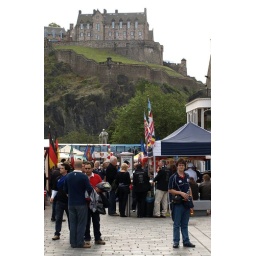
Street market with Edinburgh Castle in the background and a famished 18 year old son in the foreground.